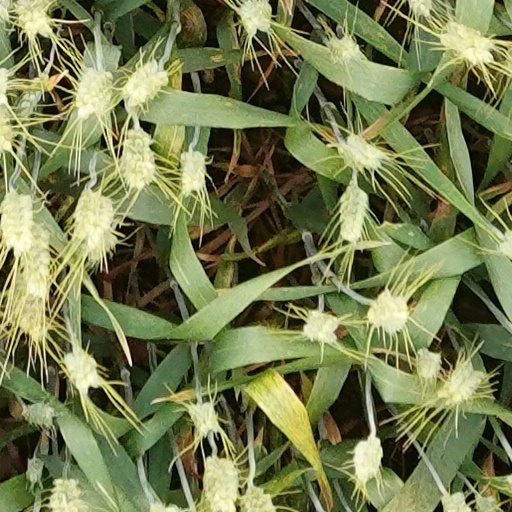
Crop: wheat